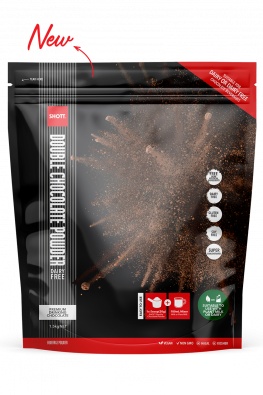
SHOTT Double Chocolate Dairy Free Powder 1.5kg
SHOTT Double Chocolate Dairy Free Powder 1.5kg
Brand: 3gcoffee
Category: Food, Beverages & Tobacco > Beverages > Hot Chocolate > Hot Chocolate Mixes